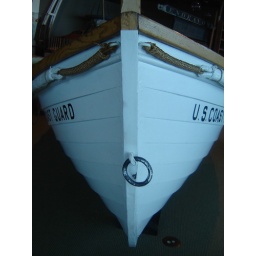
This coast guard boat is over 100 years old.